Chrysorthenches drosochalca

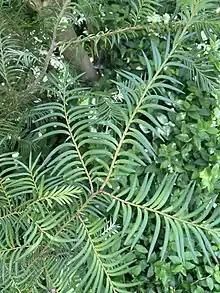
Larval host "P. ferruginea".

The larval host of this species is "Prumnopitys ferruginea" with the larvae of "C. drosochaica" mining the leaves of its host.